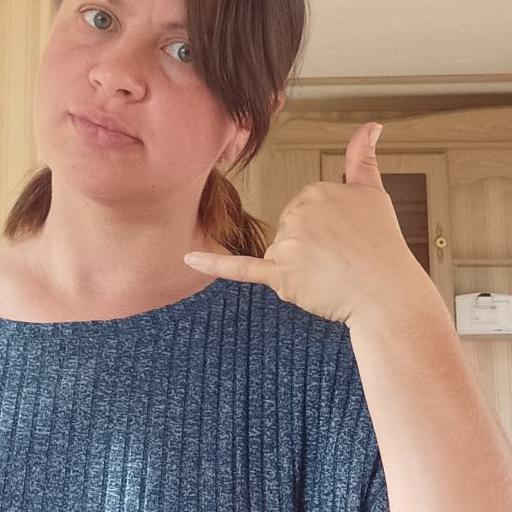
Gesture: call